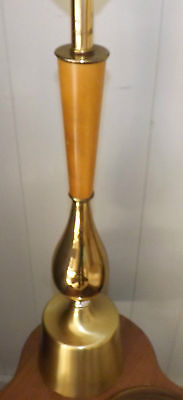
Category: lamp